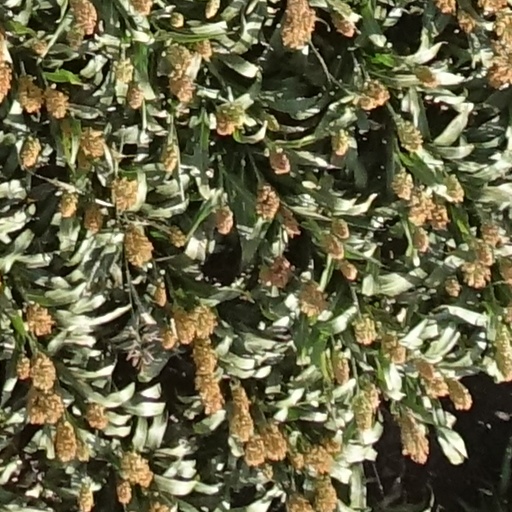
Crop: sorghum